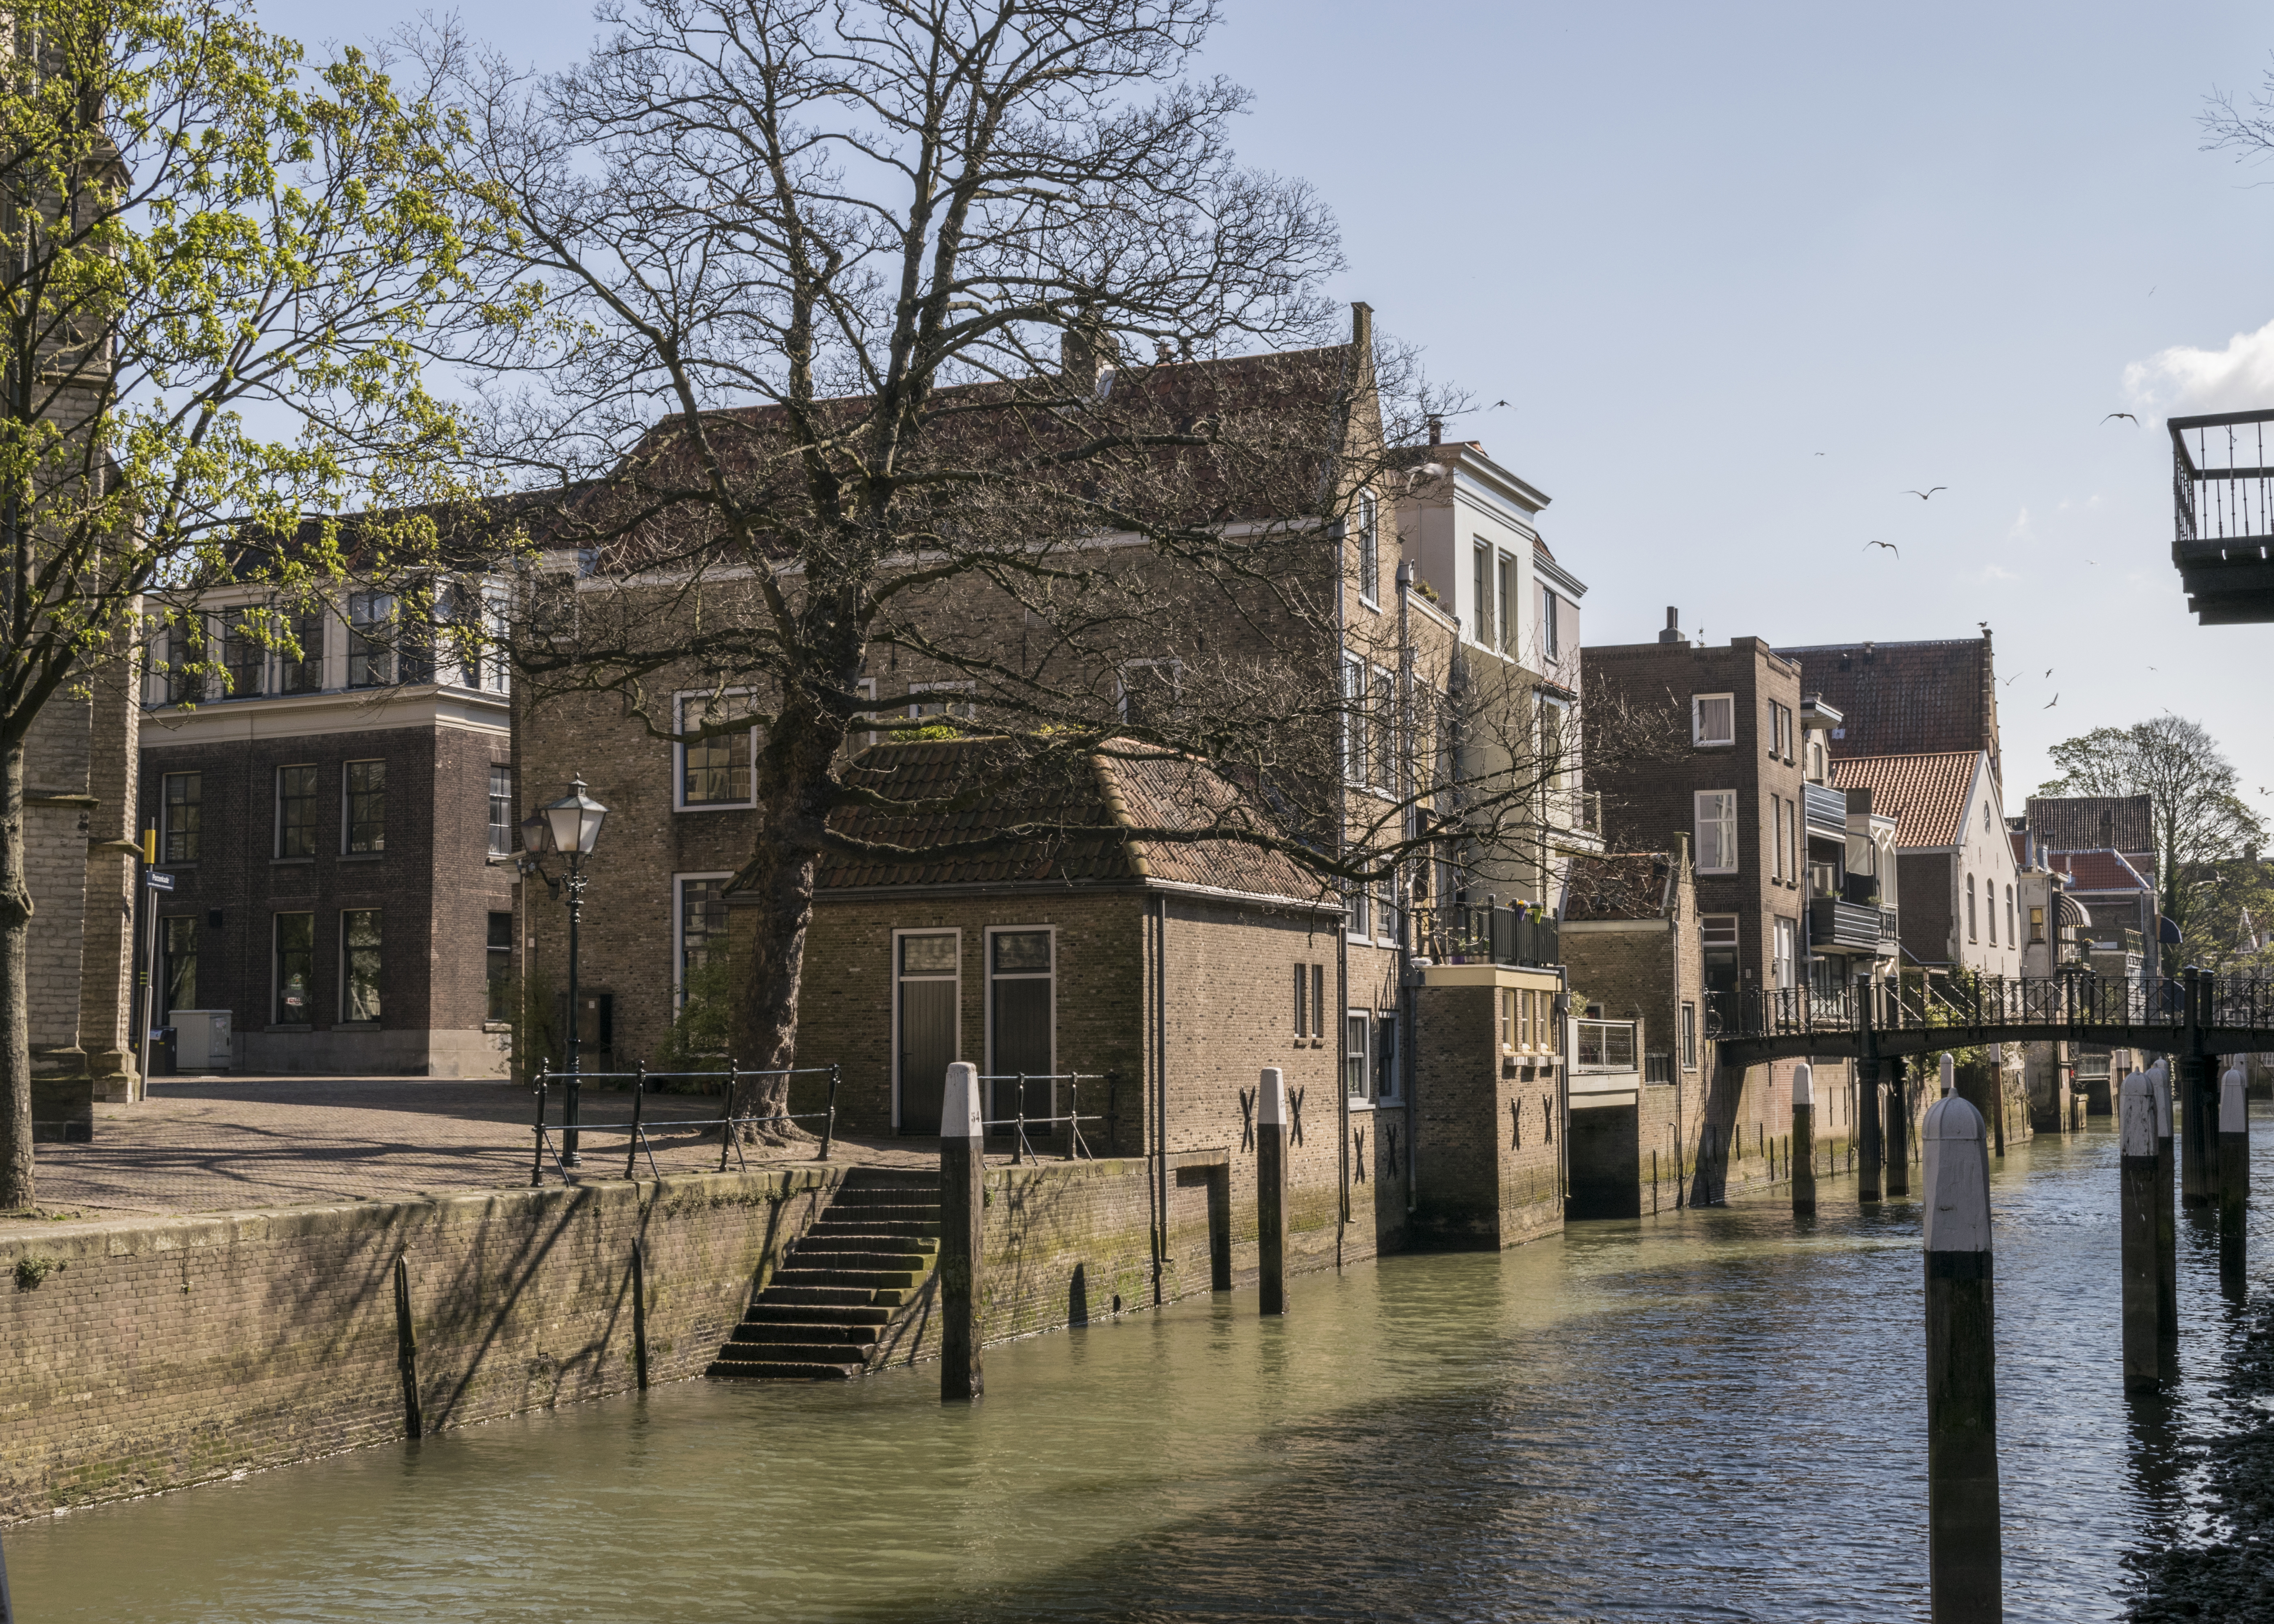
outdoor, architecture, town, building, river, canal, cityscape, downtown, nikon, historic, waterway, nederland, netherlands, outdoorphotography, estate, paulvandevelde, pdvandevelde, padagudaloma, dordrecht, stadsfotografie, nederlandinfotos, historisch, stadswandeling, voorstraathaven, pottenkade, grotekerksbuurt, neighbourhood, zwartboek, filmlocatie, geographical feature, human settlement